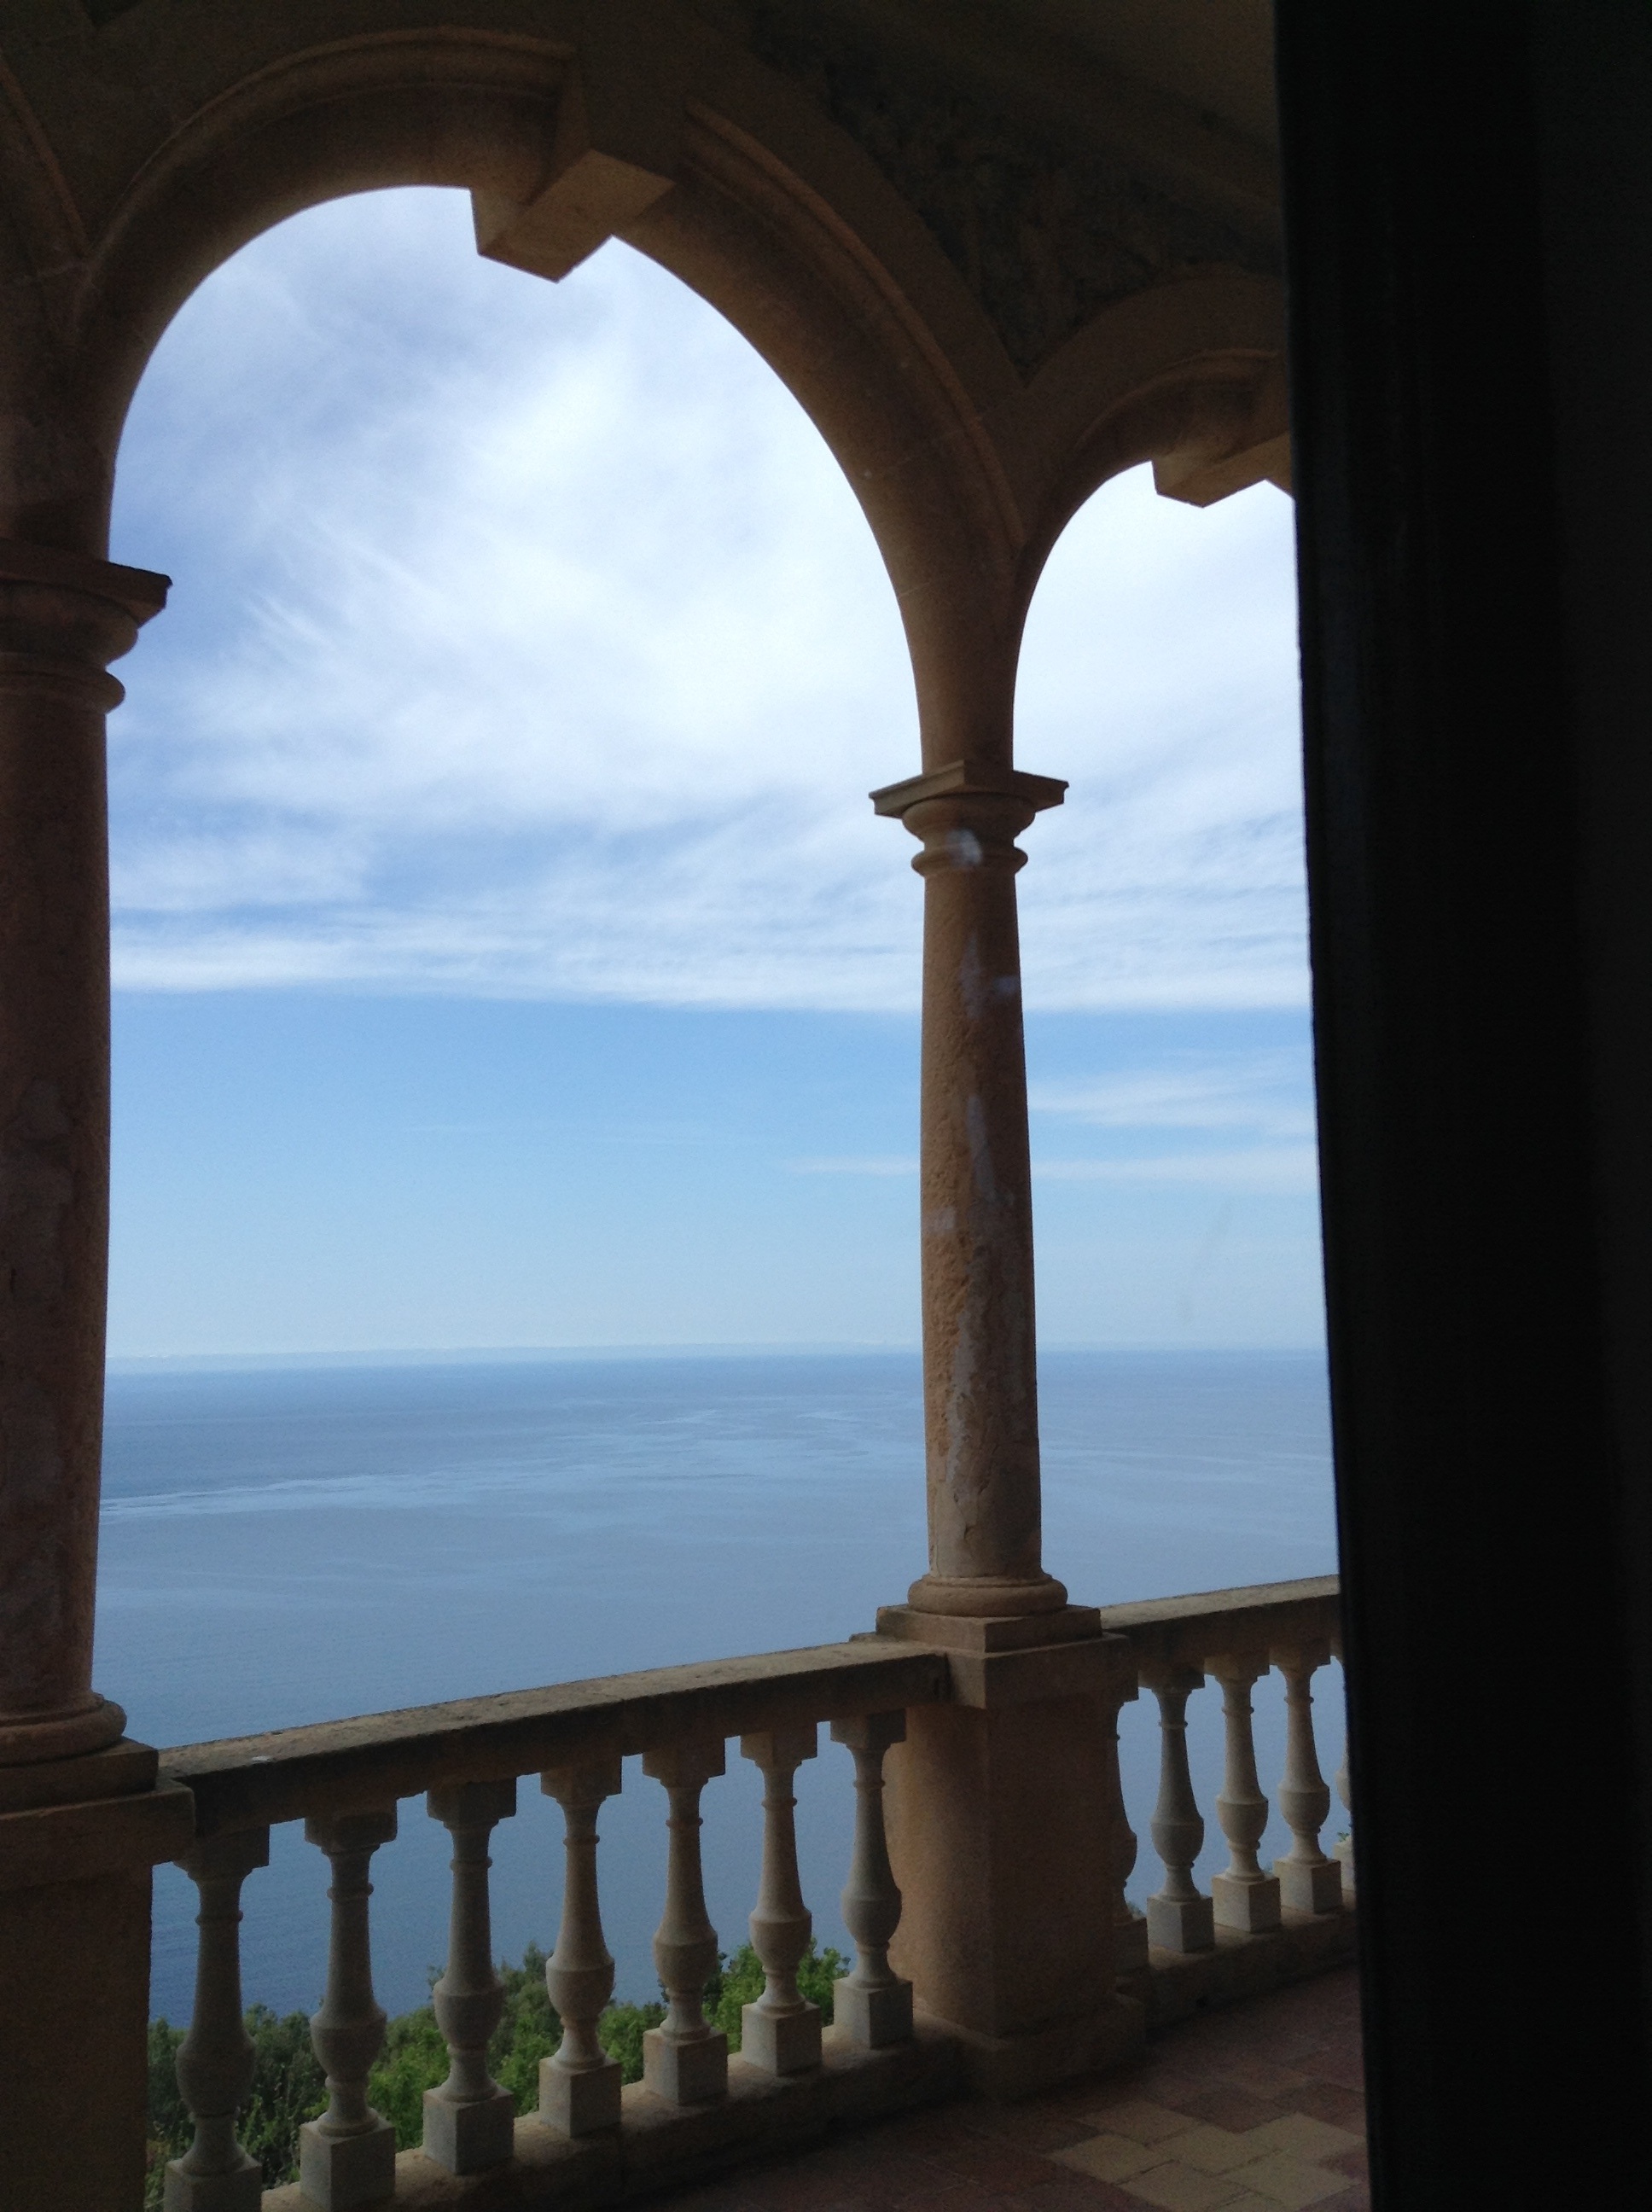
cloud, architecture, structure, sky, window, building, balcony, arch, column, landmark, symmetry, mallorca, estate, sea view, daylighting, ancient history, fixed link